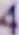
Number: 4